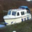
Label: ship